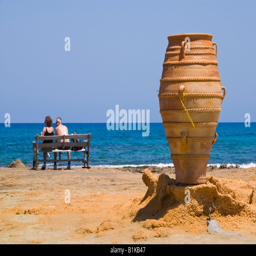
people sit on bench near large urn on beach on the island